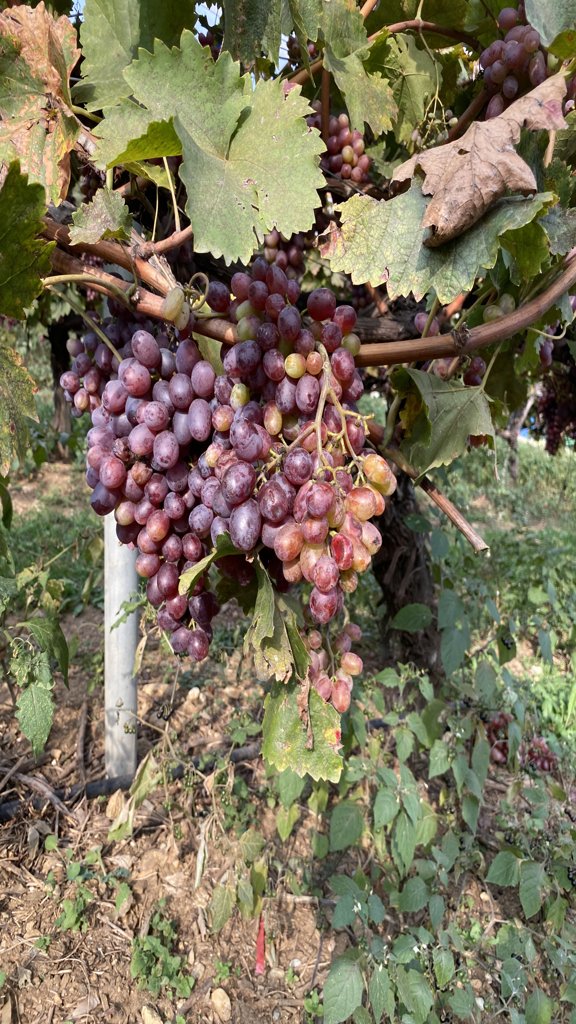
Berries visible: 186
Grape clusters: 6